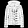
Label: Coat